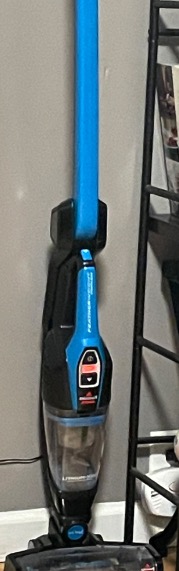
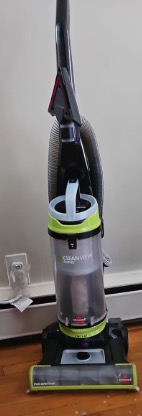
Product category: items_vacuum
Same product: no